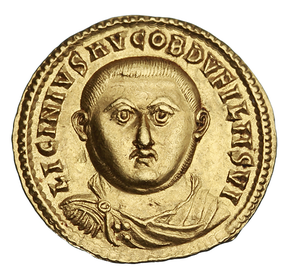
Licinius, de son nom complet Imperator Caesar Flavius Galerius Valerius Licinianus Licinius Pius Felix Invictus Augustus, né dans la seconde moitié du IIIᵉ siècle et mort à Thessalonique en 325, est un co-empereur romain qui règne du 11 novembre 308 à septembre 324, essentiellement sur la partie orientale de l’Empire.
Cet article présente la liste des empereurs romains depuis Auguste jusqu'à la déposition de Romulus Augustule.